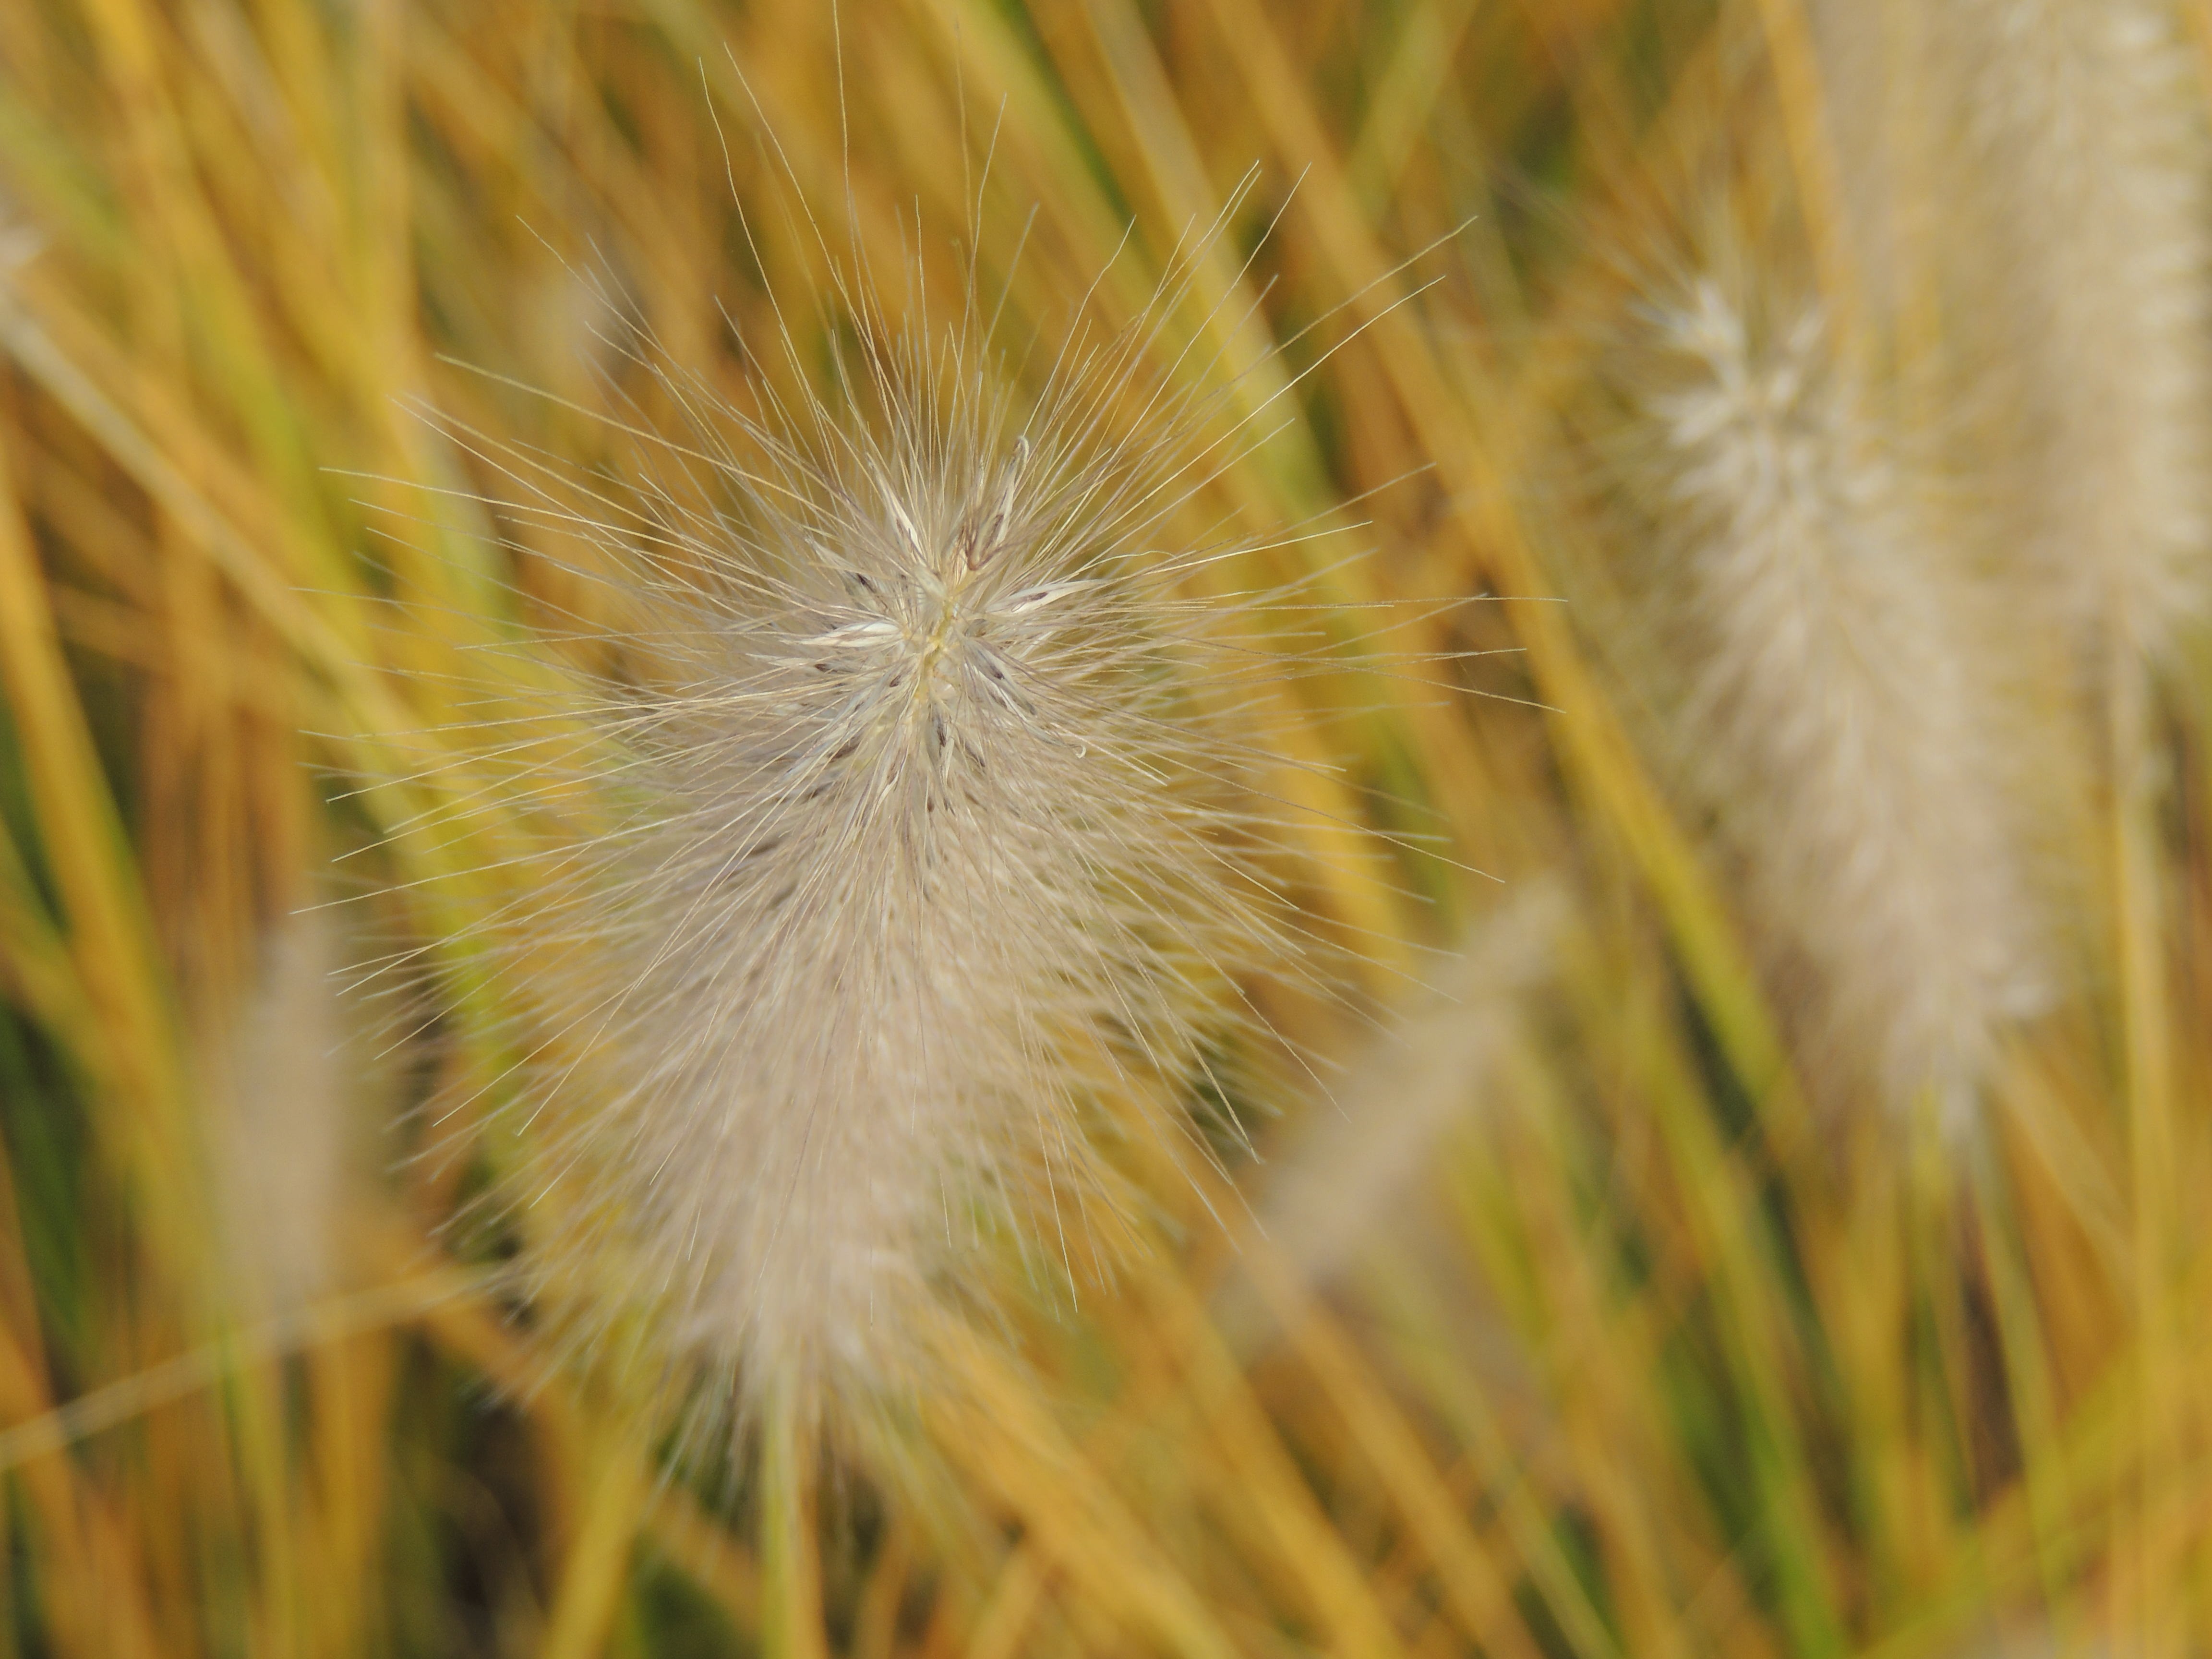
nature, grass, branch, plant, field, photography, meadow, dandelion, prairie, sunlight, flower, food, green, autumn, flora, close up, grassland, threads, macro photography, halme, flowering plant, daisy family, grass family, plant stem, land plant